Arsukisdze

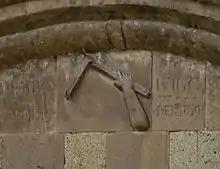
The relief sculpture on the northern wall of Svetitskhoveli Cathedral

Arsukidze or Arsukidze was a Georgian architect who built Svetitskhoveli Cathedral in Mtskheta, the then capital of the Kingdom of Georgia.